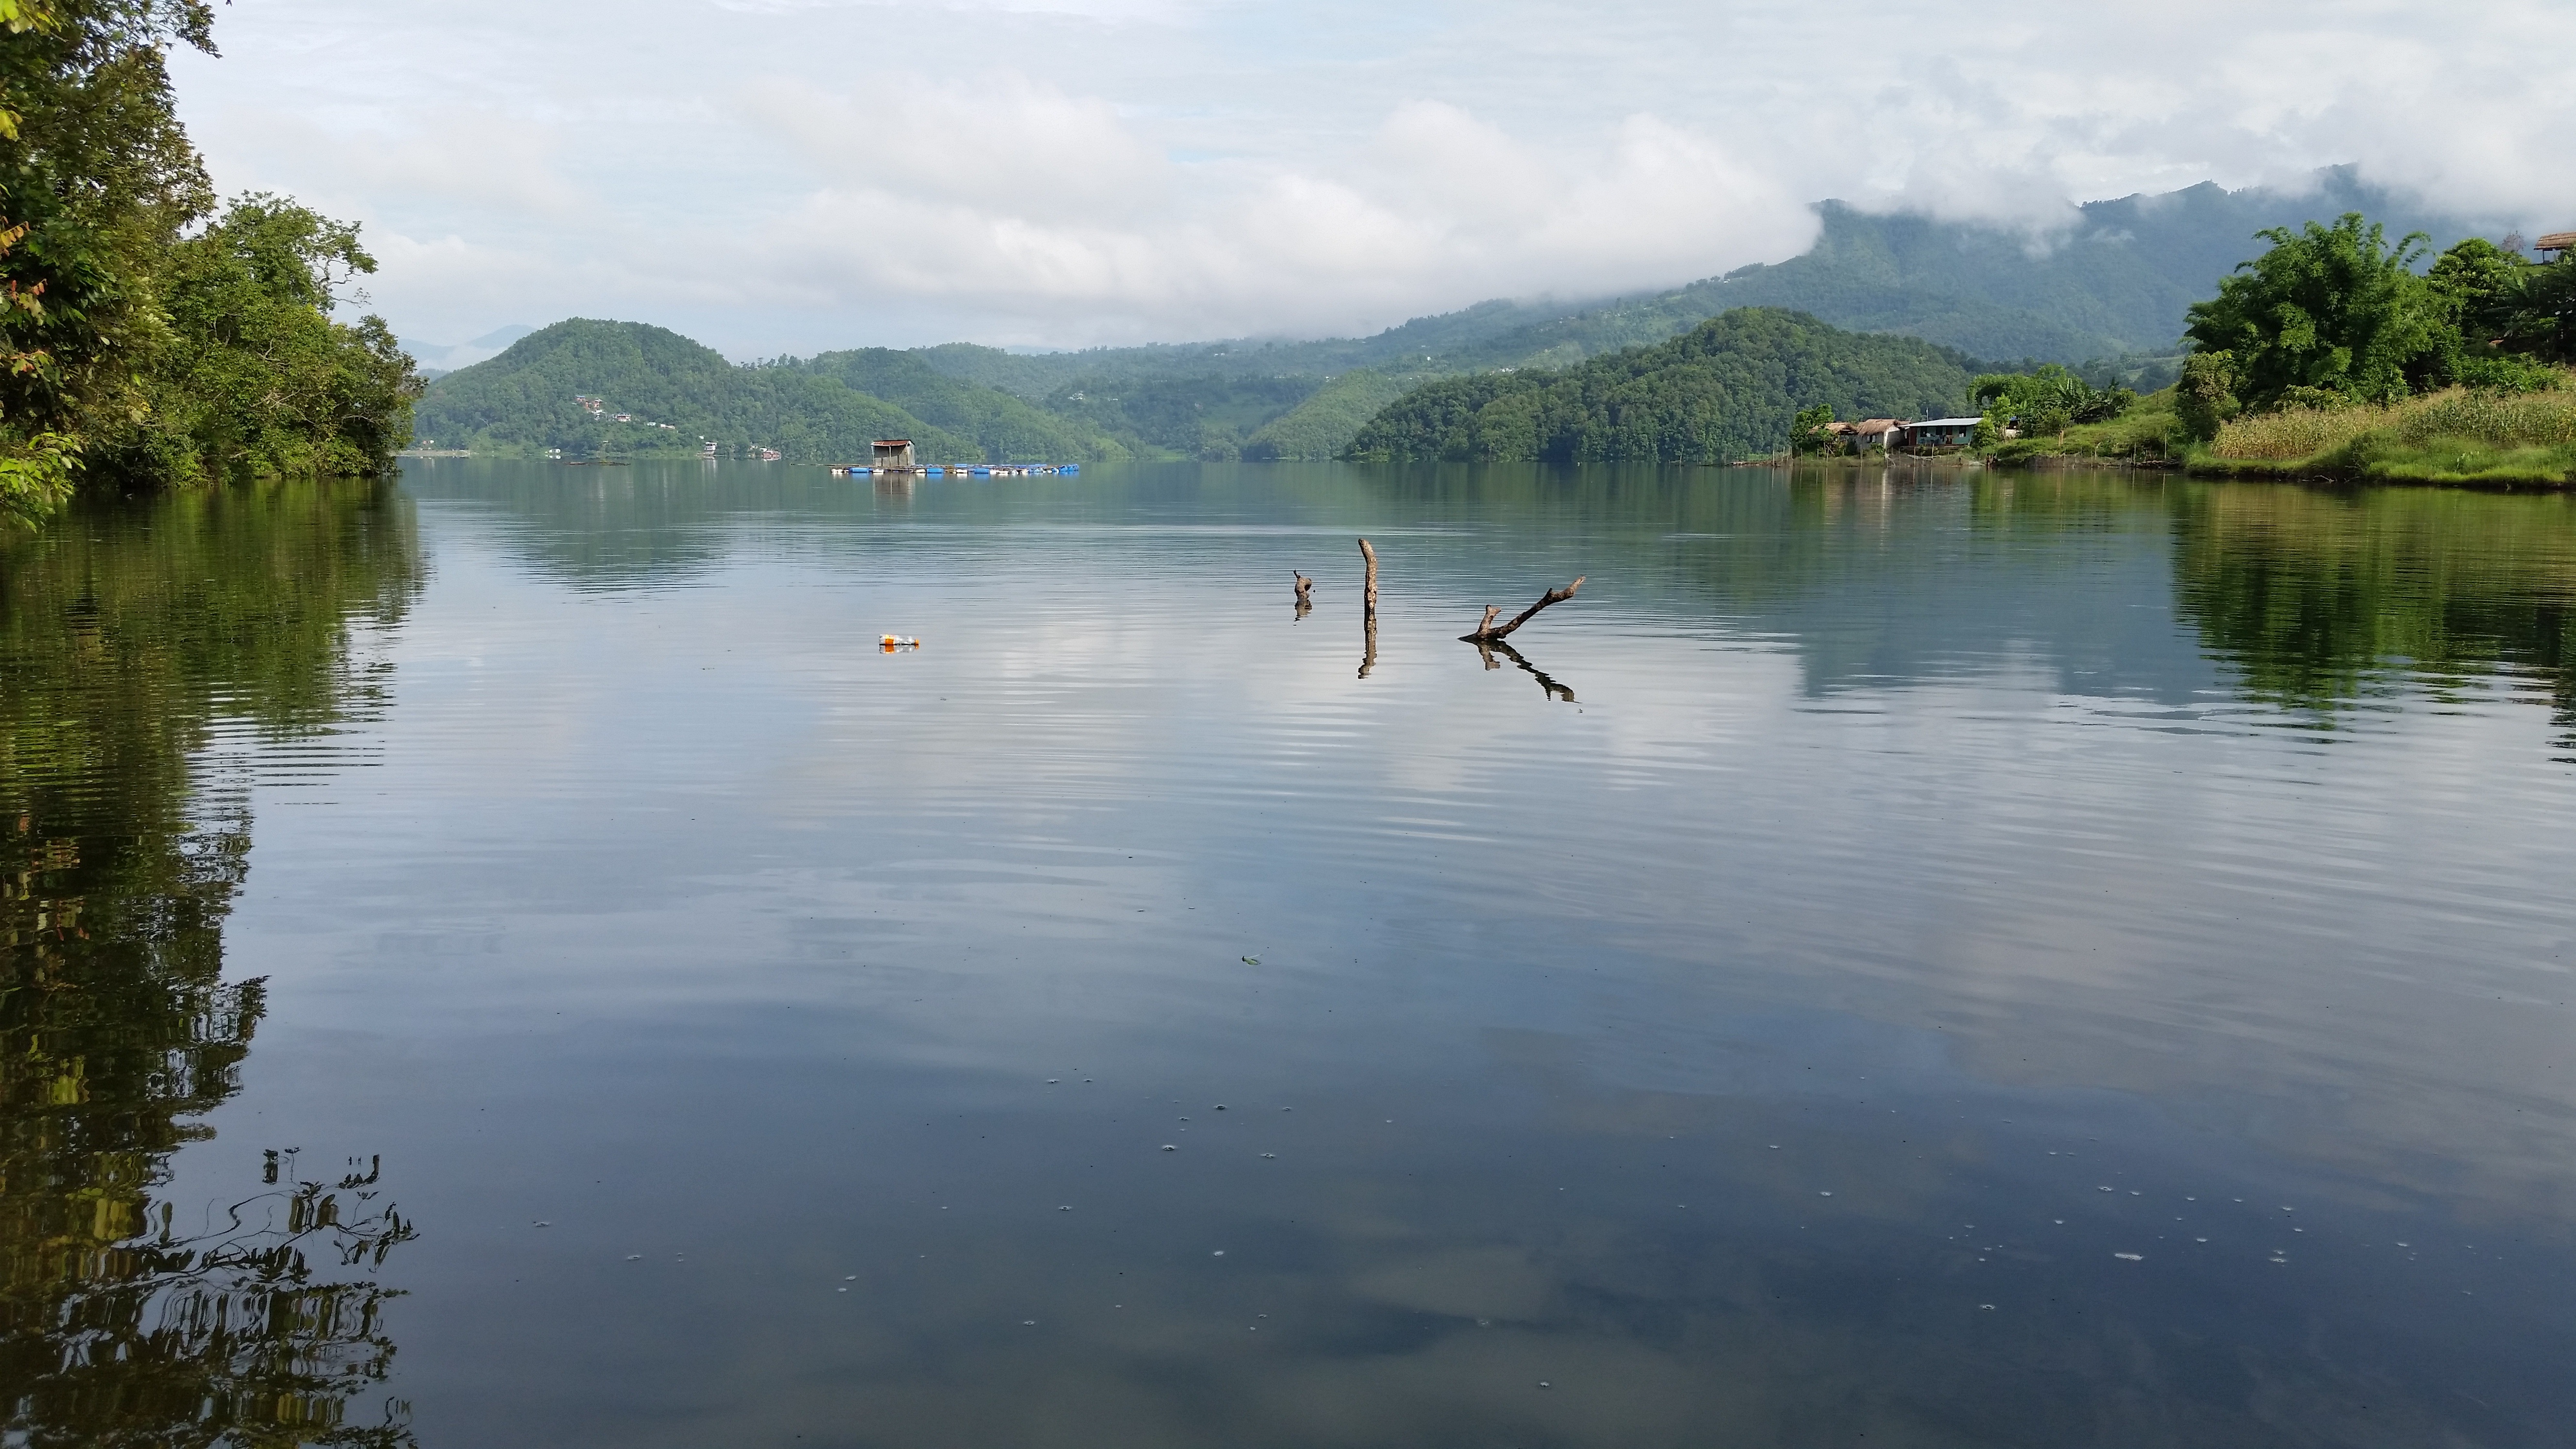
sea, water, nature, lake, river, pond, reflection, vehicle, bay, reservoir, body of water, nepal, boating, loch, begnas lake, atmospheric phenomenon